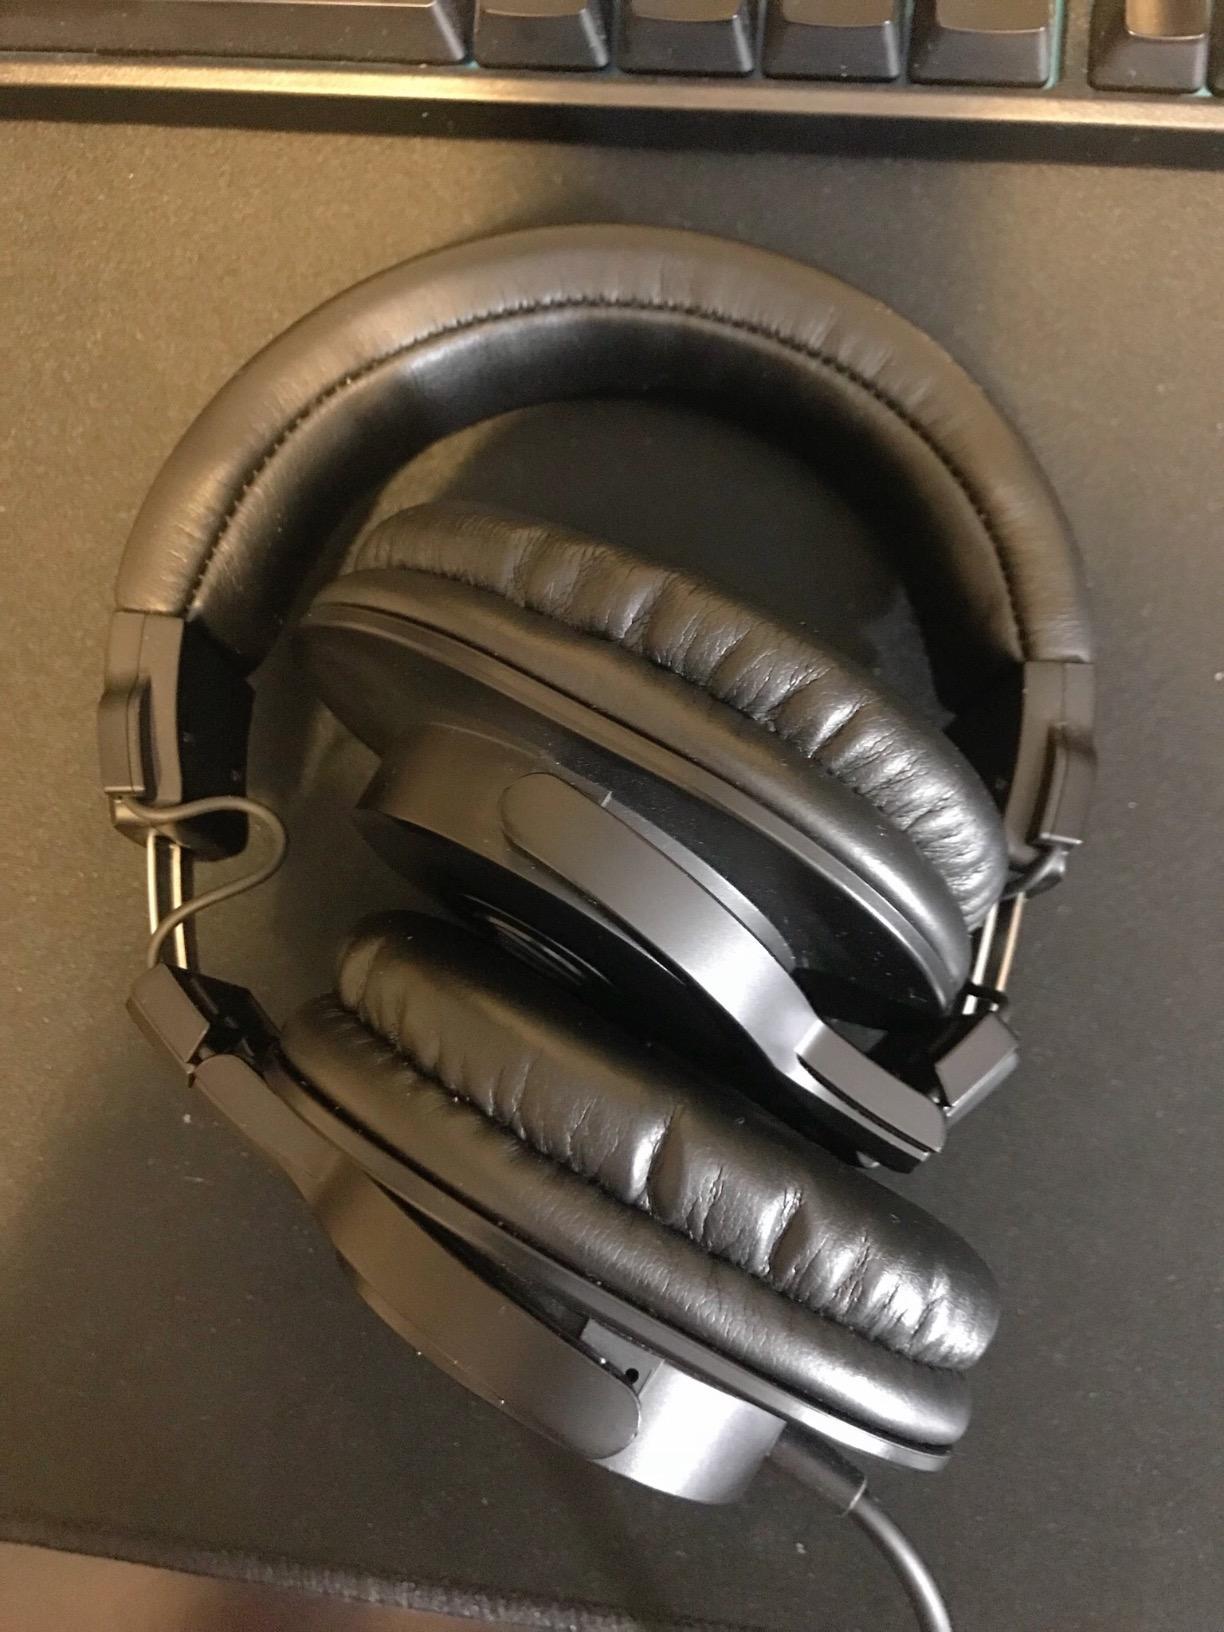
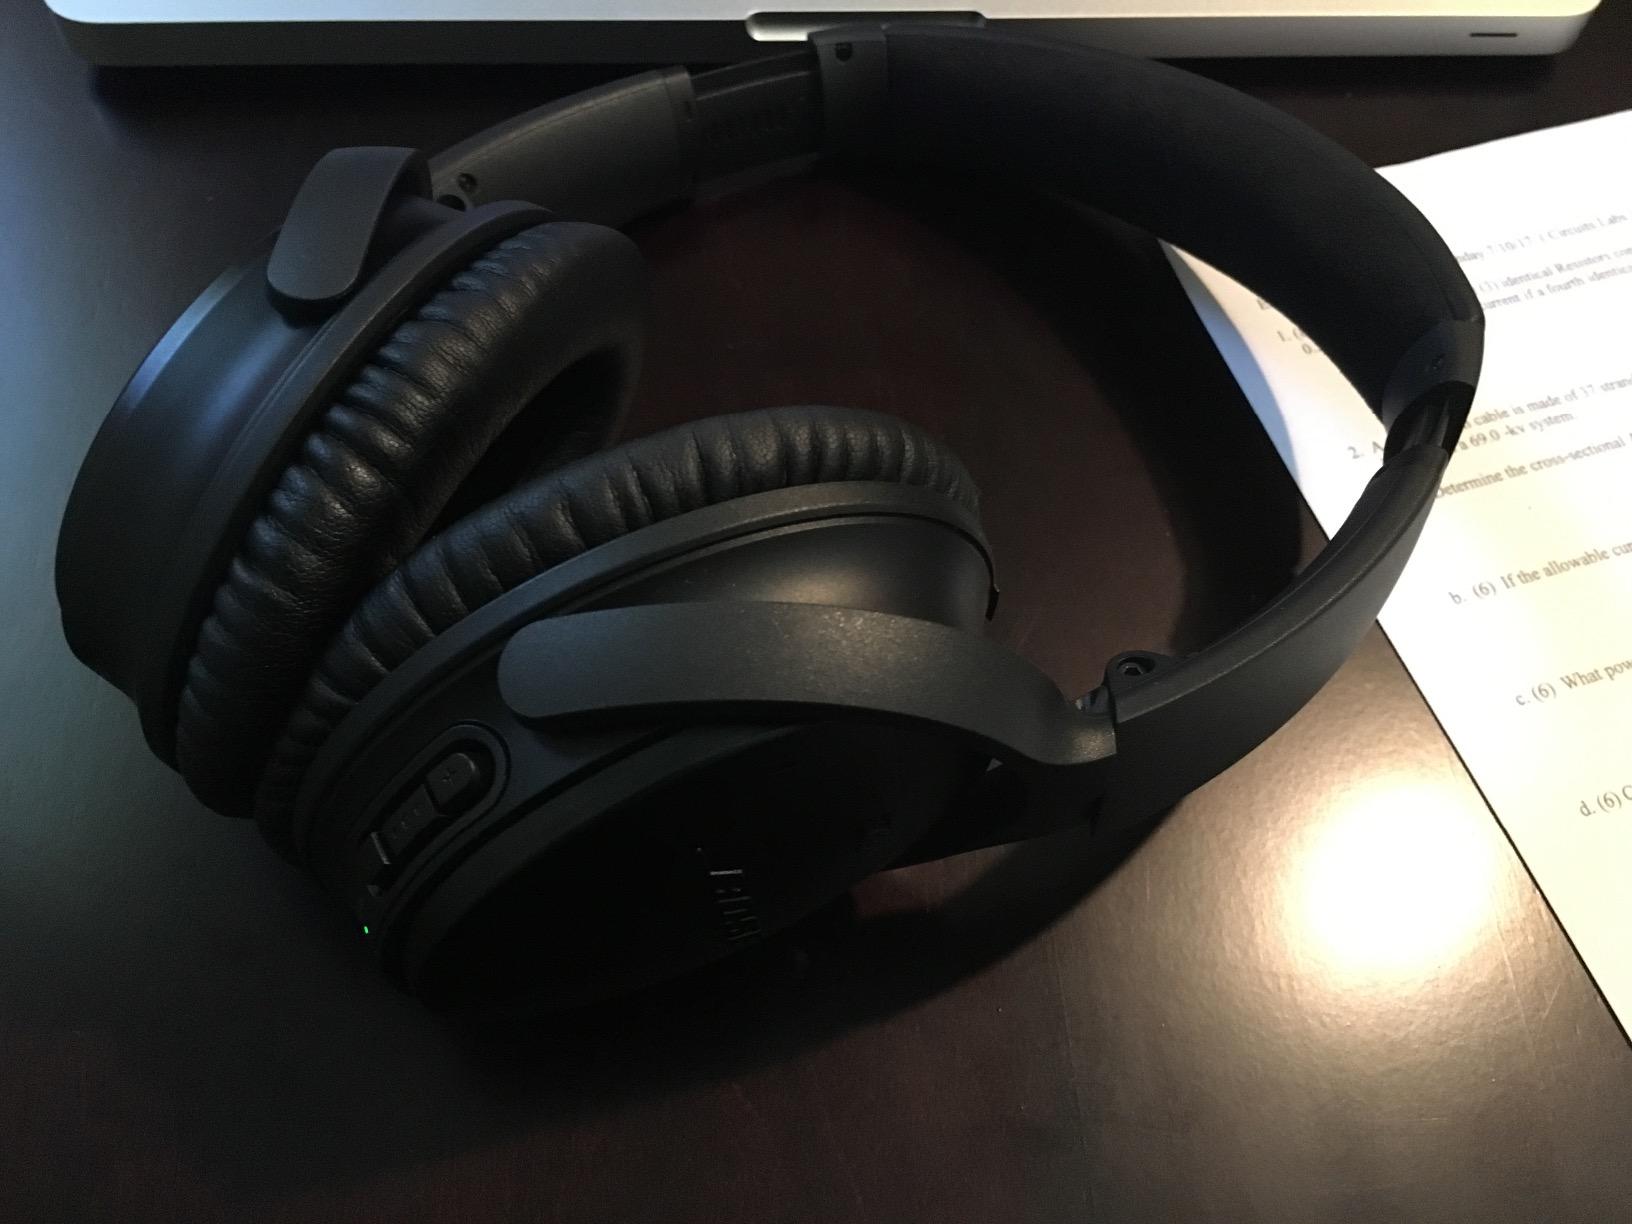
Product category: headphones
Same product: no